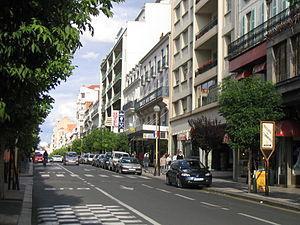
La rue de Paris à Vichy, France. Note